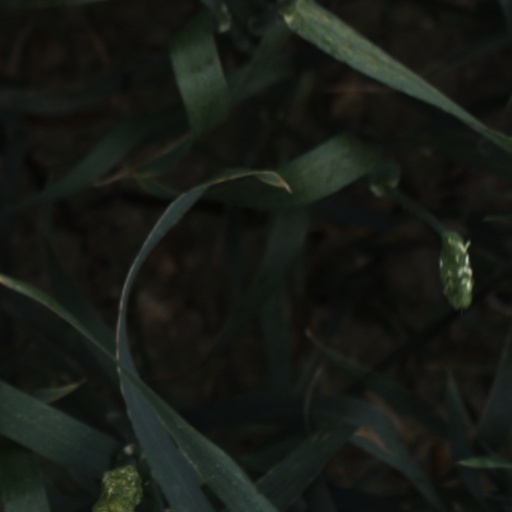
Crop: wheat